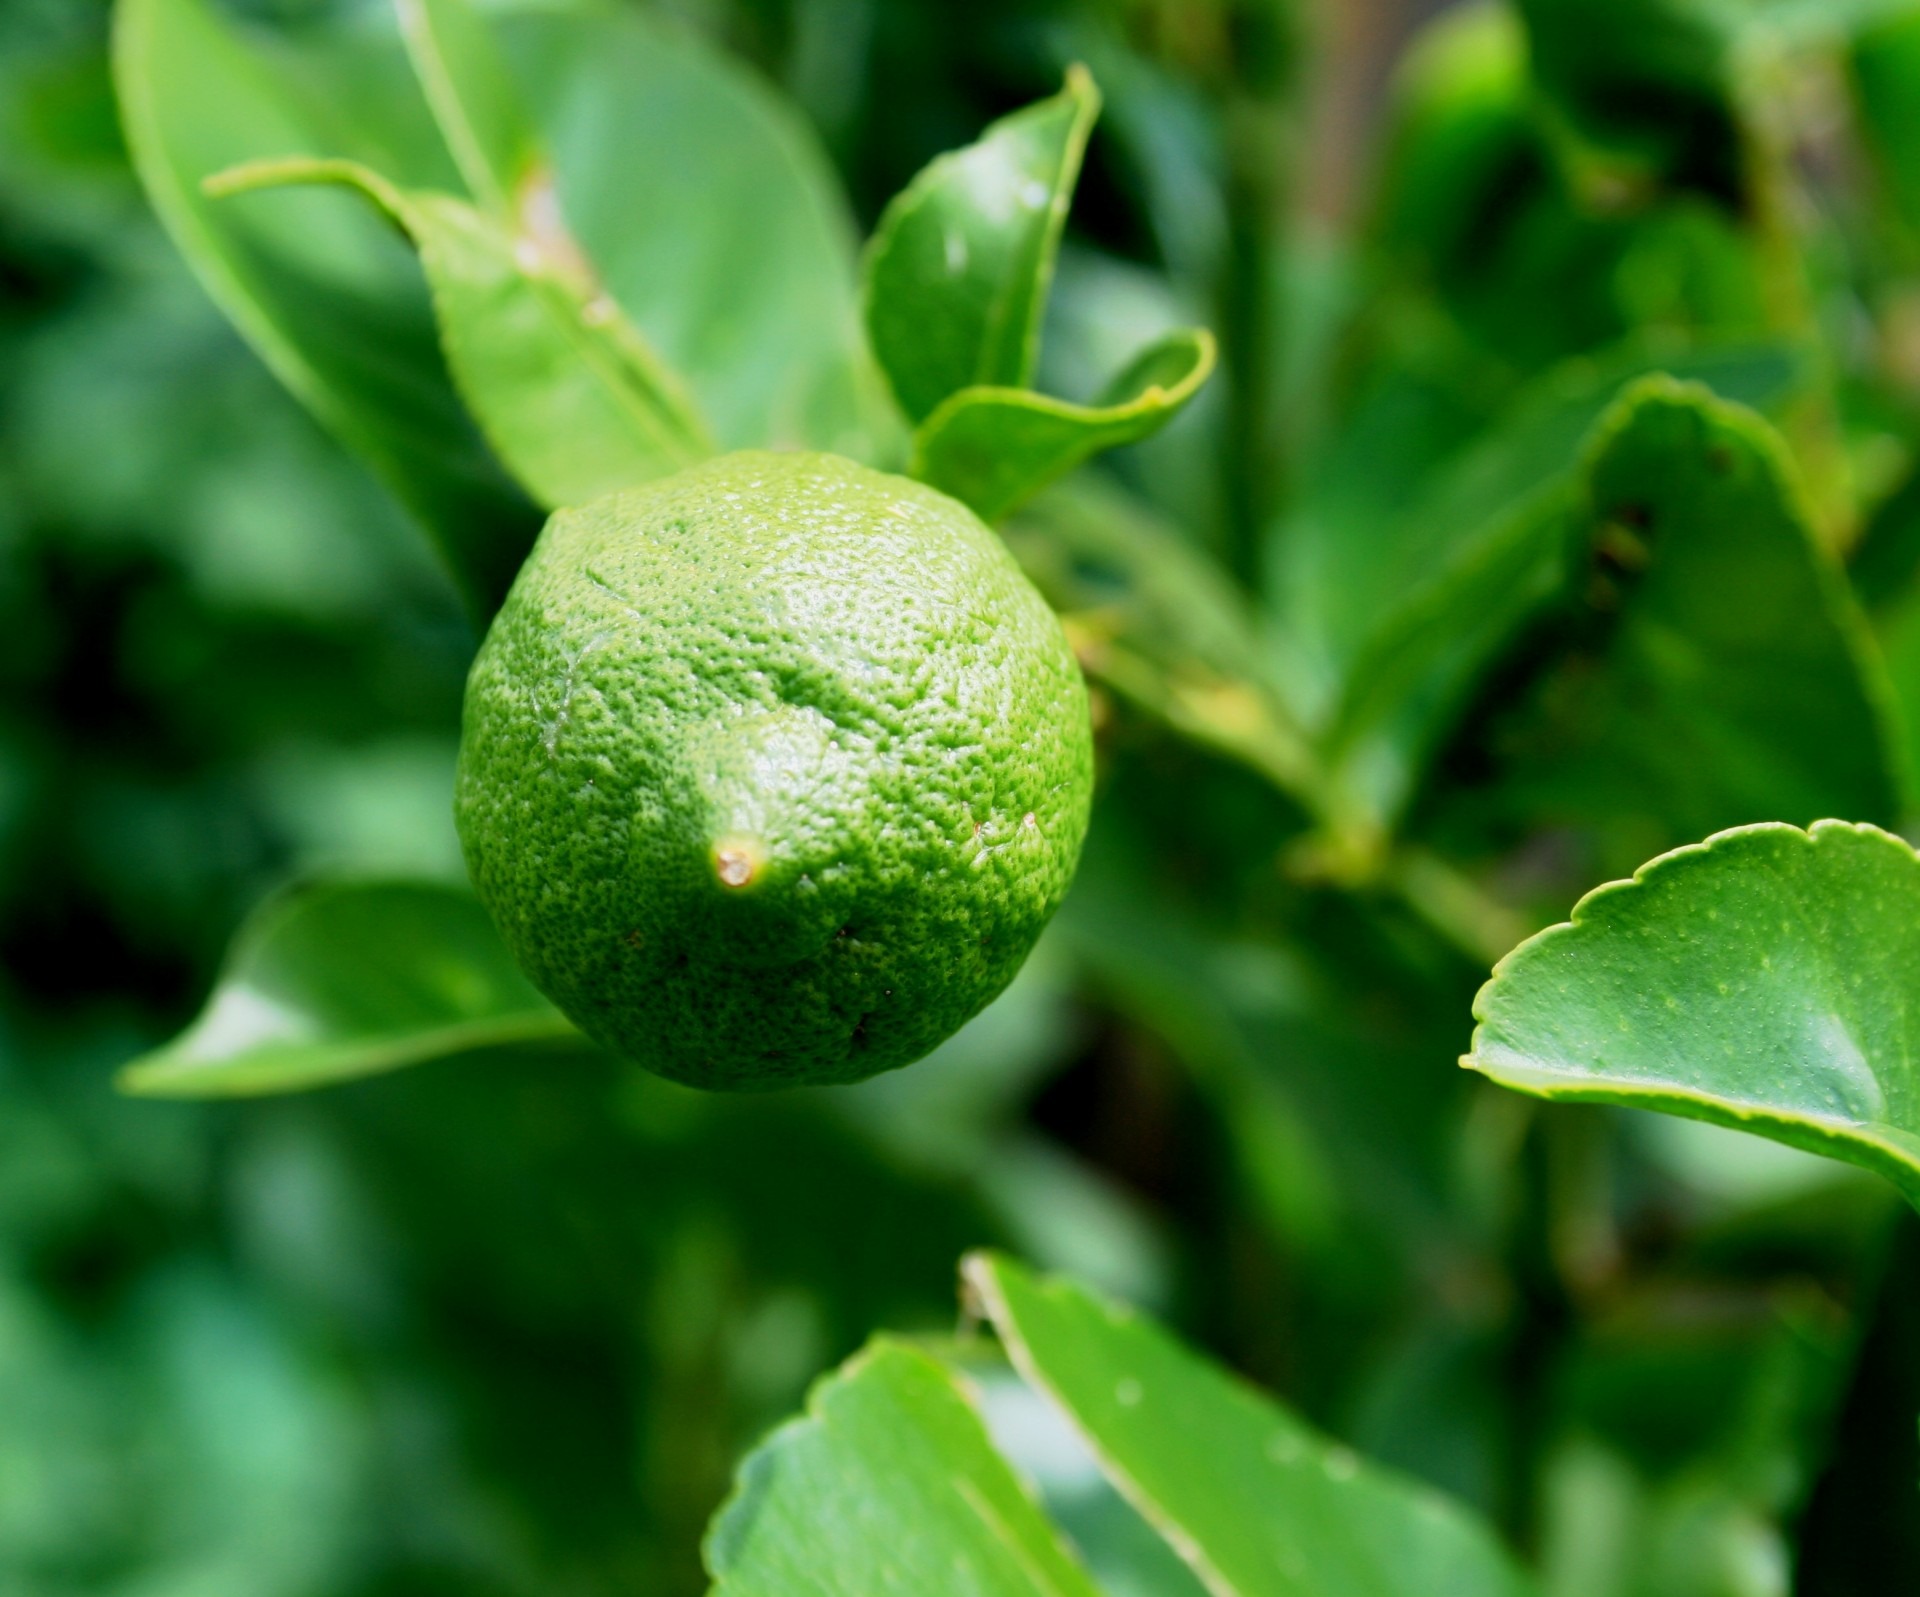
tree, nature, plant, fruit, leaf, flower, ripe, environment, food, green, ingredient, produce, natural, evergreen, fresh, agriculture, juicy, healthy, flora, delicious, health, lemon, lime, leaves, outdoors, nutrition, shrub, branches, tasty, vegetarian, raw, diet, organic, citrus, macro photography, nutritious, flowering plant, bitter orange, land plant, key lime